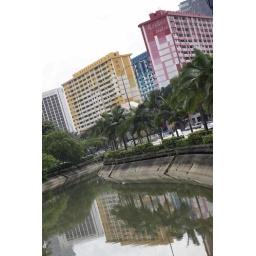
Rochor road reflection in river